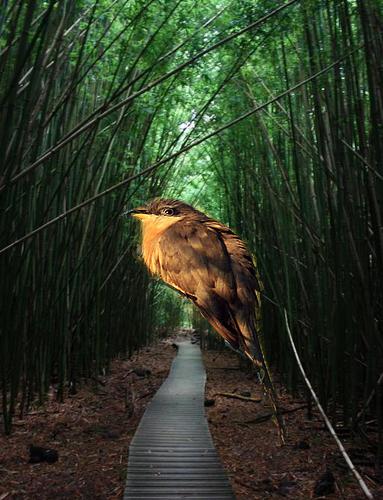
Bird species: Mangrove_Cuckoo
Bird type: landbird
Background: land